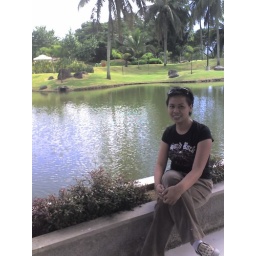
like a bridge over troubled water